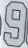
Number: 9